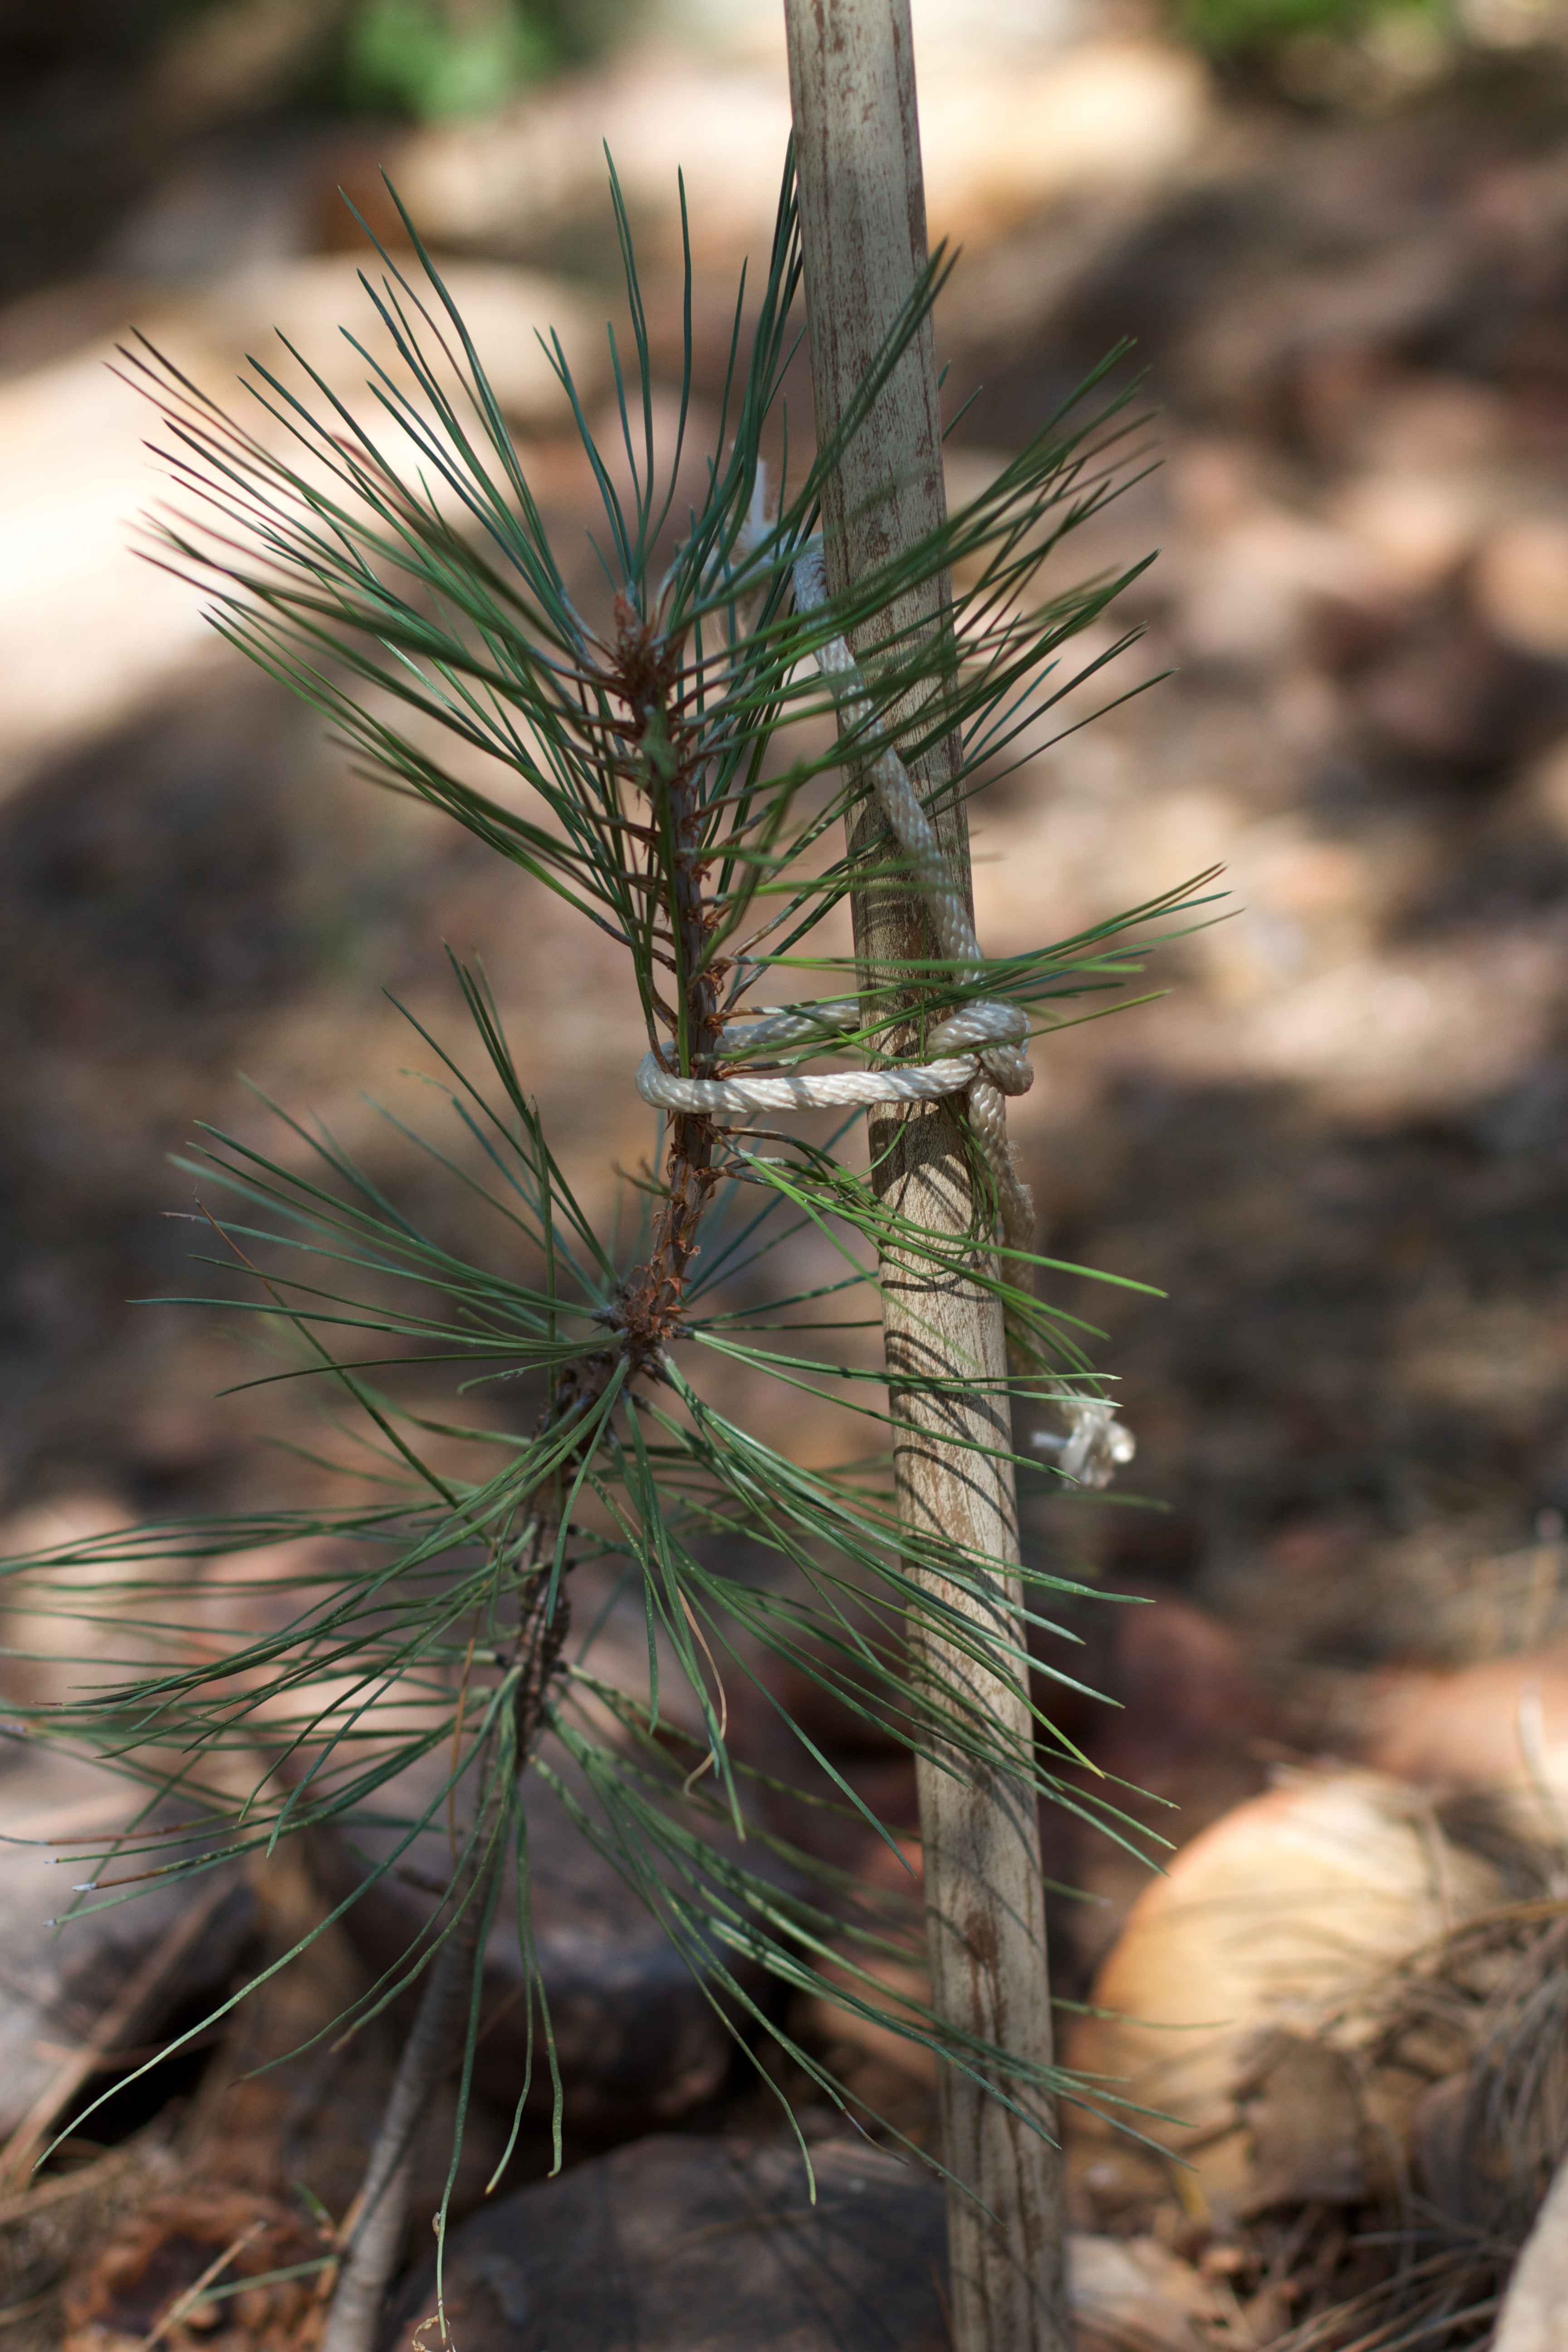
tree, nature, grass, branch, plant, leaf, flower, pine, autumn, botany, fir, flora, fauna, twig, conifer, close up, spruce, macro photography, flowering plant, grass family, plant stem, woody plant, land plant, thorns spines and prickles, arecales